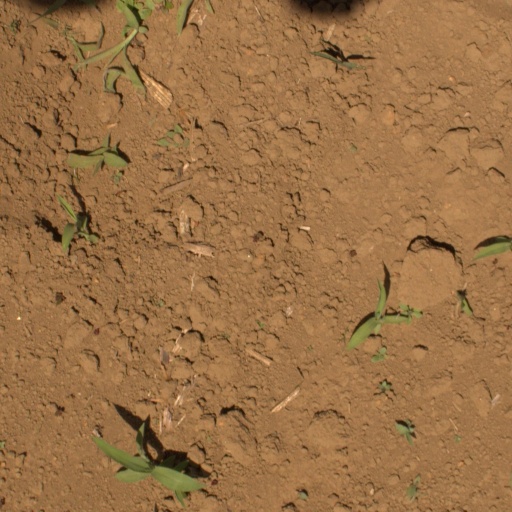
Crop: Jerusalem artichoke